Nannie S. Brown Kramer

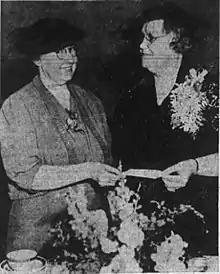
Mrs. Arthur H. Gale, president of Oakland Women's City Club, and Kramer

Nannie S. Brown Kramer (1883–1953) was active in club and civic affairs. She was interested in P. T. A. work.